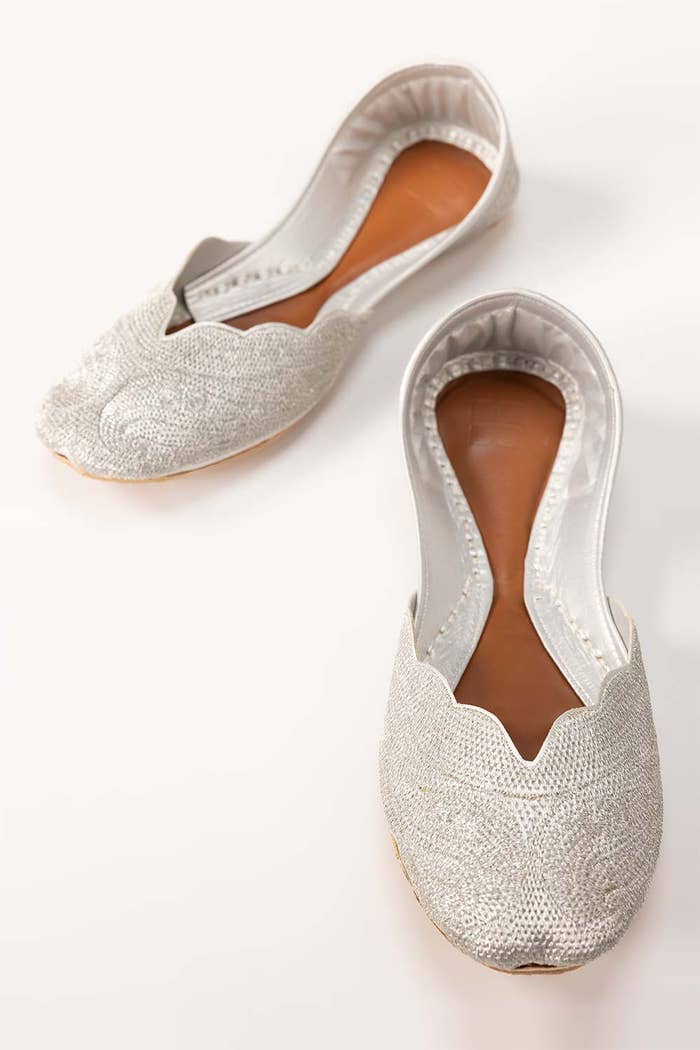
silver embroidered lace jutti